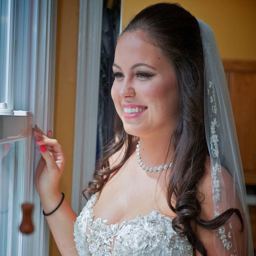
bride looking out the window of her home .